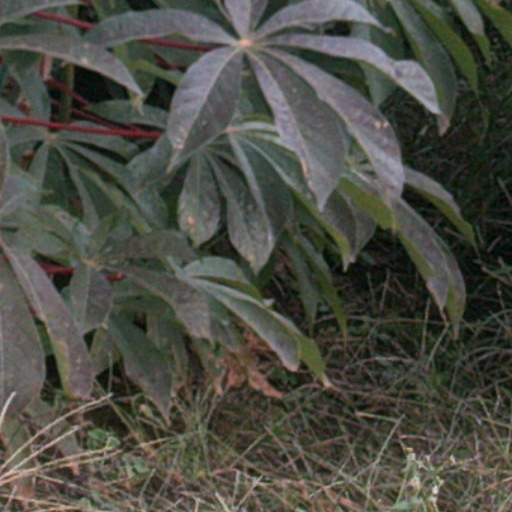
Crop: cassava